Border tartan

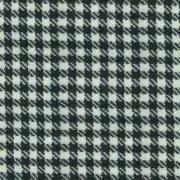
A modern version of the Border tartan

Border tartan, sometimes known as Borders tartan, Northumbrian tartan, Northumberland tartan, shepherds' plaid, shepherds' check, Border drab, or Border check, is a design used in woven fabrics historically associated with the Anglo-Scottish Border, particularly with the Scottish Borders and Northumberland. Possibly the most identifiable Border tartan garment of the region is the maud, made popular from the 1820s by fashionable Border Scots such as Sir Walter Scott, James Hogg, Henry Scott Riddell and Robert Burns.